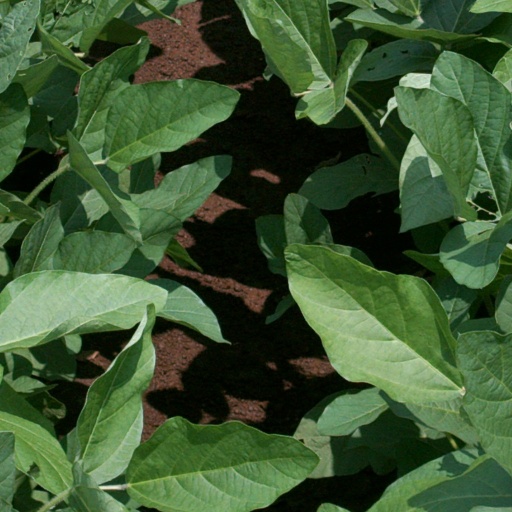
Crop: soybean